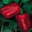
Label: sweet_pepper